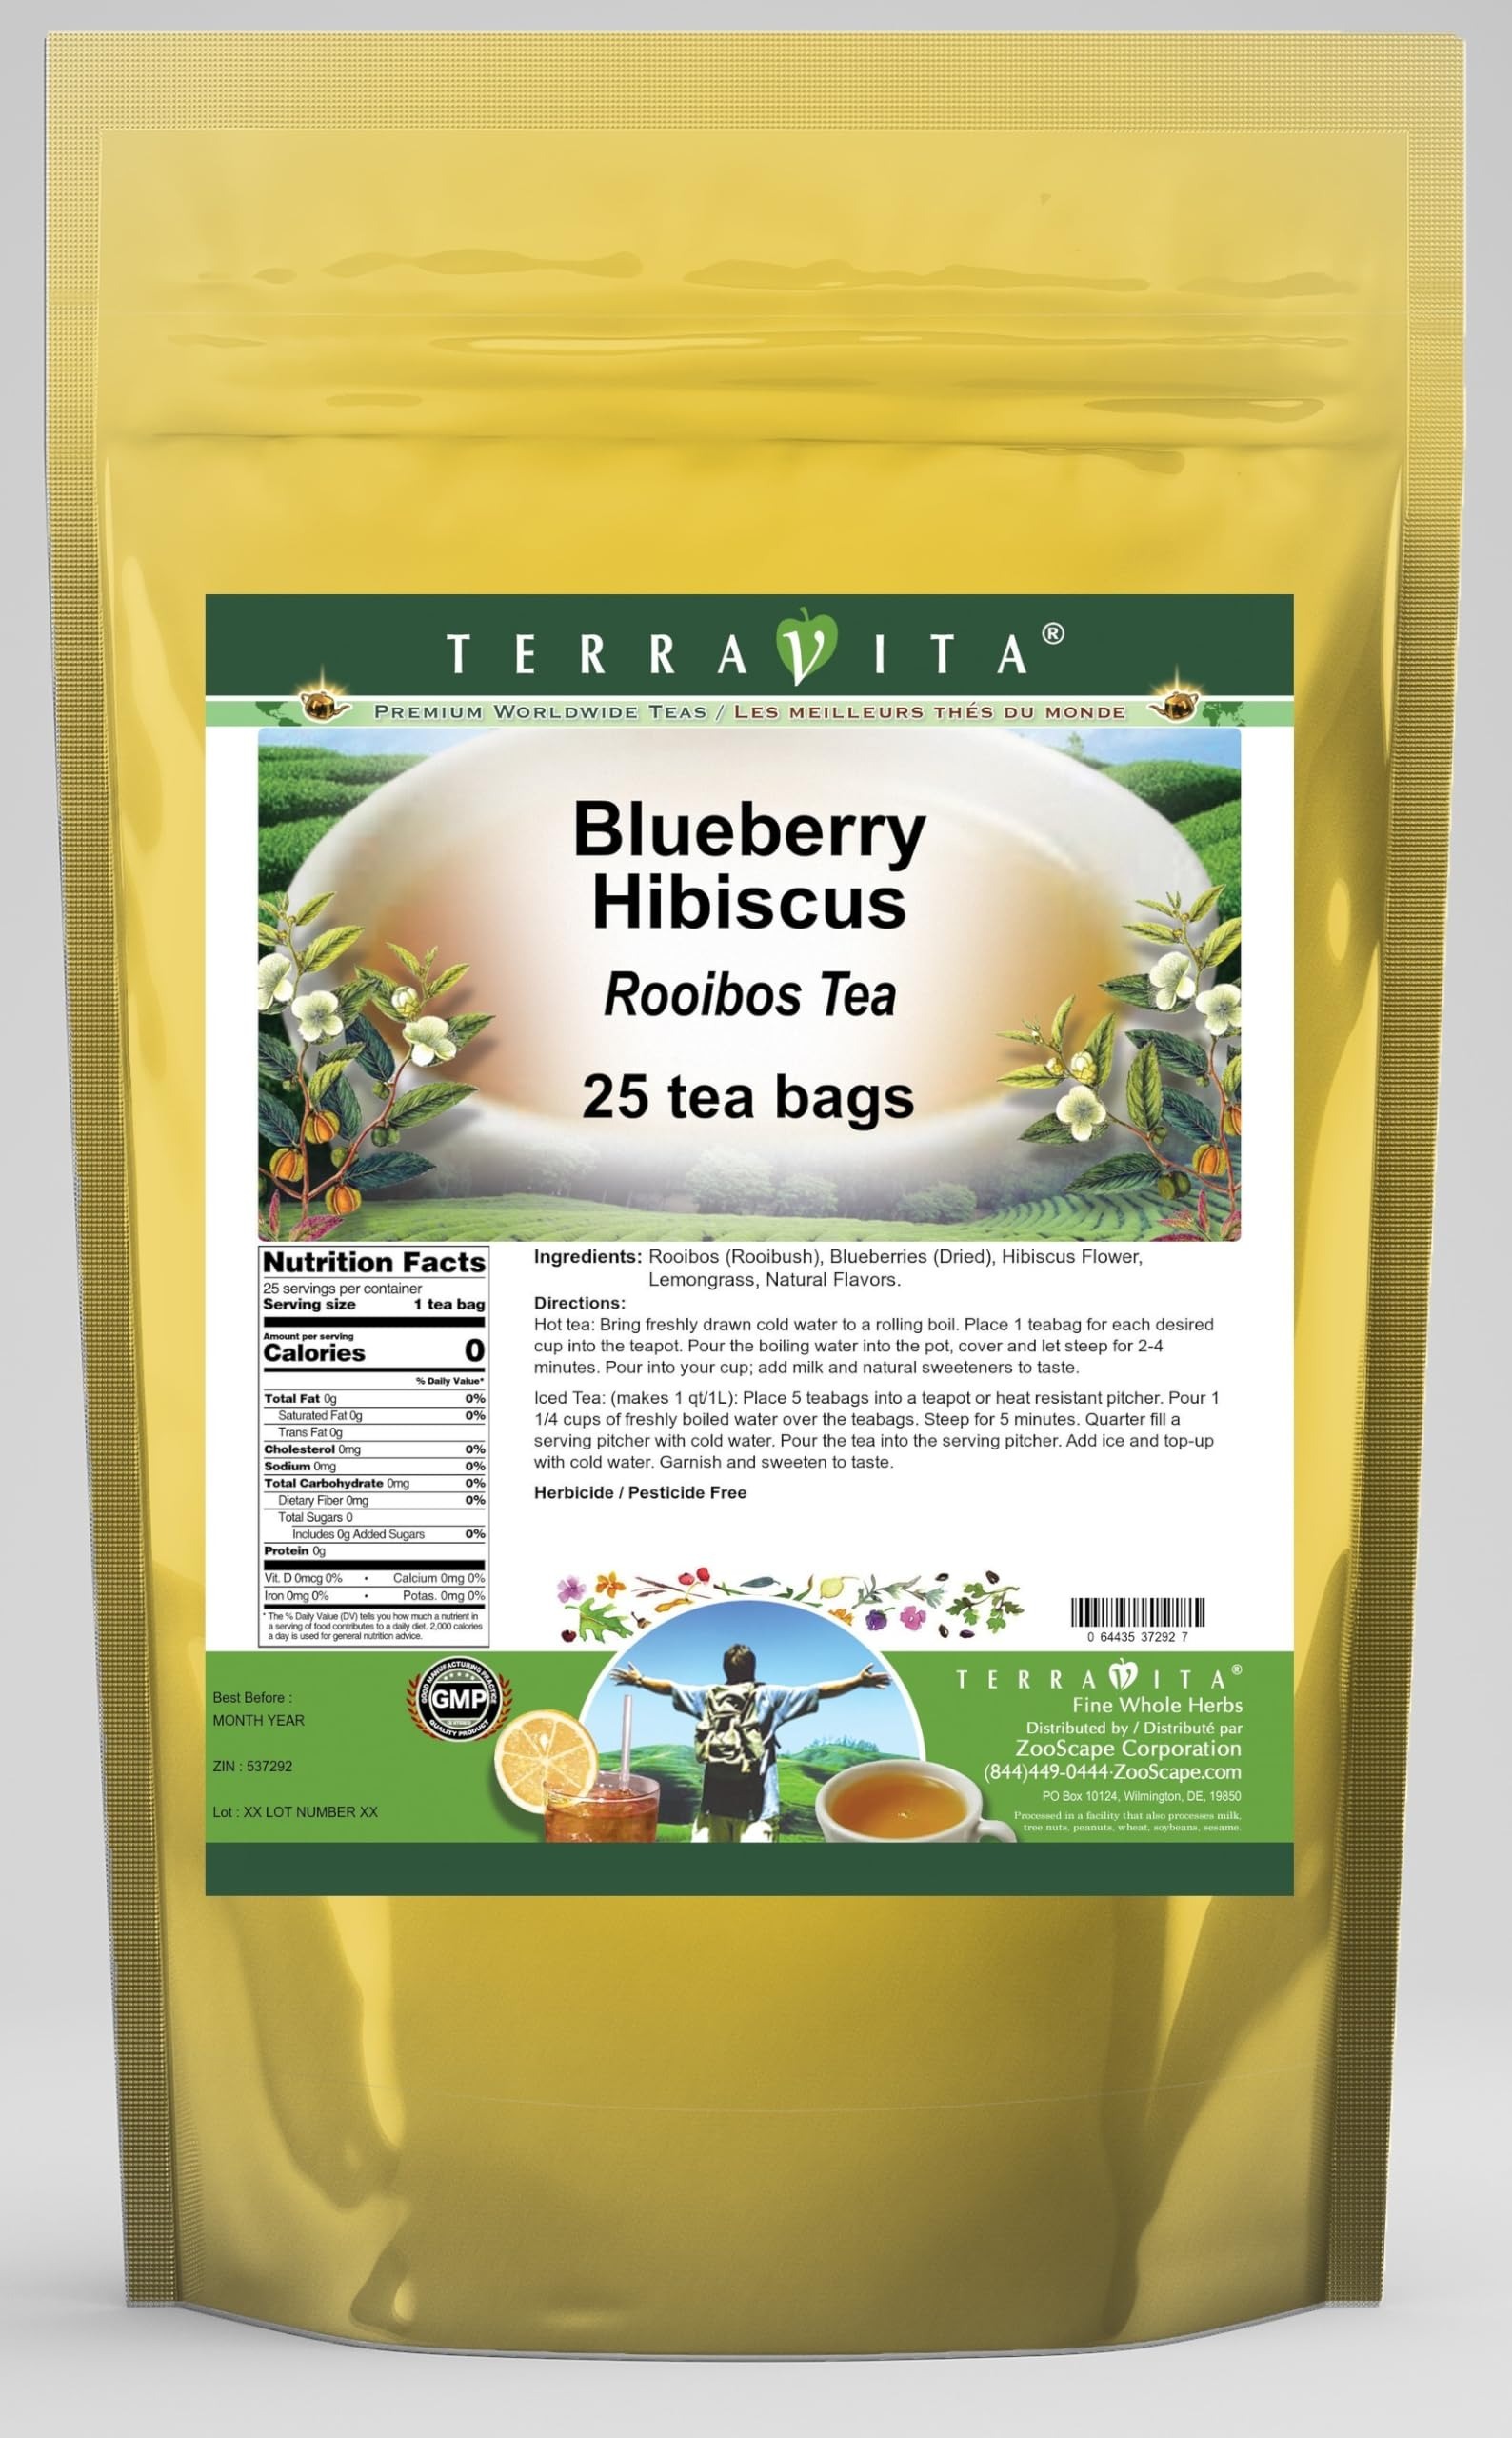
Item Name: Blueberry Hibiscus Rooibos Tea (25 tea bags, ZIN: 537292)
Bullet Point 1: Our Blueberry Hibiscus Rooibos Tea is a delightful flavored Rooibos tea with Blueberries, Hibiscus Flower and Lemongrass that you will really enjoy! The unique Blueberry Hibiscus aroma and taste is a delight! - Ingredients: Rooibos tea, Blueberries, Hibiscus Flower, Lemongrass and Natural Blueberry Hibiscus Flavor.
Bullet Point 2: No fillers.
Bullet Point 3: Manufacturer: TerraVita
Bullet Point 4: Size: 25 tea bags
Bullet Point 5: Rooibos Tea Bags - Packed in a convenient upright pouch!
Product Description: Our Blueberry Hibiscus Rooibos Tea is a delightful flavored Rooibos tea with Blueberries, Hibiscus Flower and Lemongrass that you will really enjoy! The unique Blueberry Hibiscus aroma and taste is a delight! - Ingredients: Rooibos tea, Blueberries, Hibiscus Flower, Lemongrass and Natural Blueberry Hibiscus Flavor. - Hot tea brewing method: Bring freshly drawn cold water to a rolling boil. Place 1 teabag for each desired cup into the teapot. Pour the boiling water into the pot, cover and let steep for 2-4 minutes. Pour into your cup; add milk and natural sweeteners to taste. - Iced tea brewing method: (to make 1 liter/quart): Place 5 teabags into a teapot or heat resistant pitcher. Pour 1 1/4 cups of freshly boiled water over the teabags. Steep for 5 minutes. Quarter fill a serving pitcher with cold water. Pour the tea into the serving pitcher. Add ice and top-up with cold water. Garnish and sweeten to taste. - TerraVita is an exclusive line of premium-quality, natural source products that use only the finest, purest and most potent ingredients found around the world. TerraVita is hallmarked by the highest possible standards of purity, potency, stability and freshness. All of our products are prepared with the highest elements of quality control, from raw materials through the entire manufacturing process, up to and including the moment that the bottles or bags are sealed for freshness and shipped out to you. Our highest possible standards are certified by independent laboratories and backed by our personal guarantee. - TerraVita exists to meet and ensure your family's health and wellness without the harmful effects of chemicals and health products. We strive to make all of our products affordable and reliable and are constantly searching the market to maintain our affo
Value: 25.0
Unit: Count

Price: 18.47